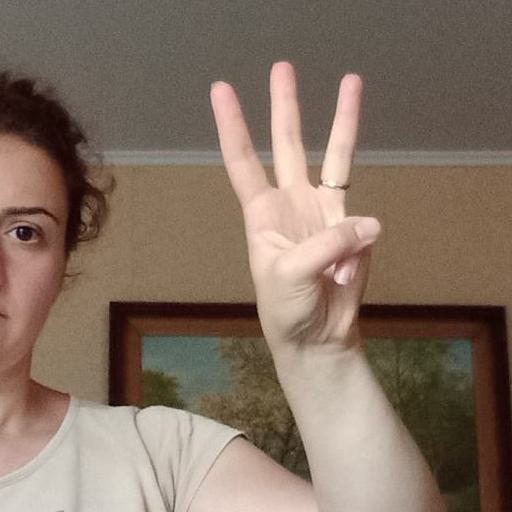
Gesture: three